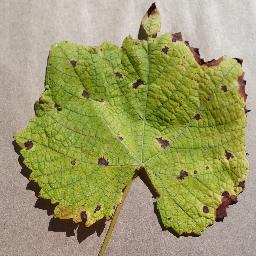
Label: Grape___Leaf_blight_(Isariopsis_Leaf_Spot)